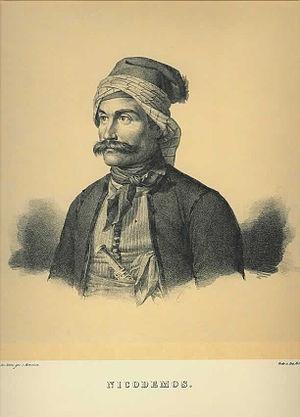
Les opérations navales jouèrent un rôle important au cours de la guerre d'indépendance grecque. Le cœur de l'insurrection, le Péloponnèse et ses abords immédiats, étant d'accès relativement difficile par voie de terre, il était important pour les deux parties de contrôler ses accès maritimes. L'Empire ottoman avait ainsi pour objectif de ravitailler les forteresses côtières encore en sa possession et d'y transporter des troupes. De leur côté, les insurgés essayaient de maintenir le blocus de ces forteresses et d'empêcher la reconquête des régions et îles en leur pouvoir. Leurs opérations de course et de pillage des côtes de l'Asie mineure jouèrent aussi un rôle en paralysant le commerce et les communications ottomanes et en provoquant des troubles dans l'Empire. En raison de la dissymétrie des flottes en présence, il y eut peu de réelles batailles navales, l'accent étant mis chez les Grecs sur l'utilisation de brûlots ; aucune des deux flottes ne réussit à prendre un avantage décisif, la flotte égypto-ottomane étant finalement détruite par une escadre anglo-franco-russe au cours de la bataille de Navarin en 1827.